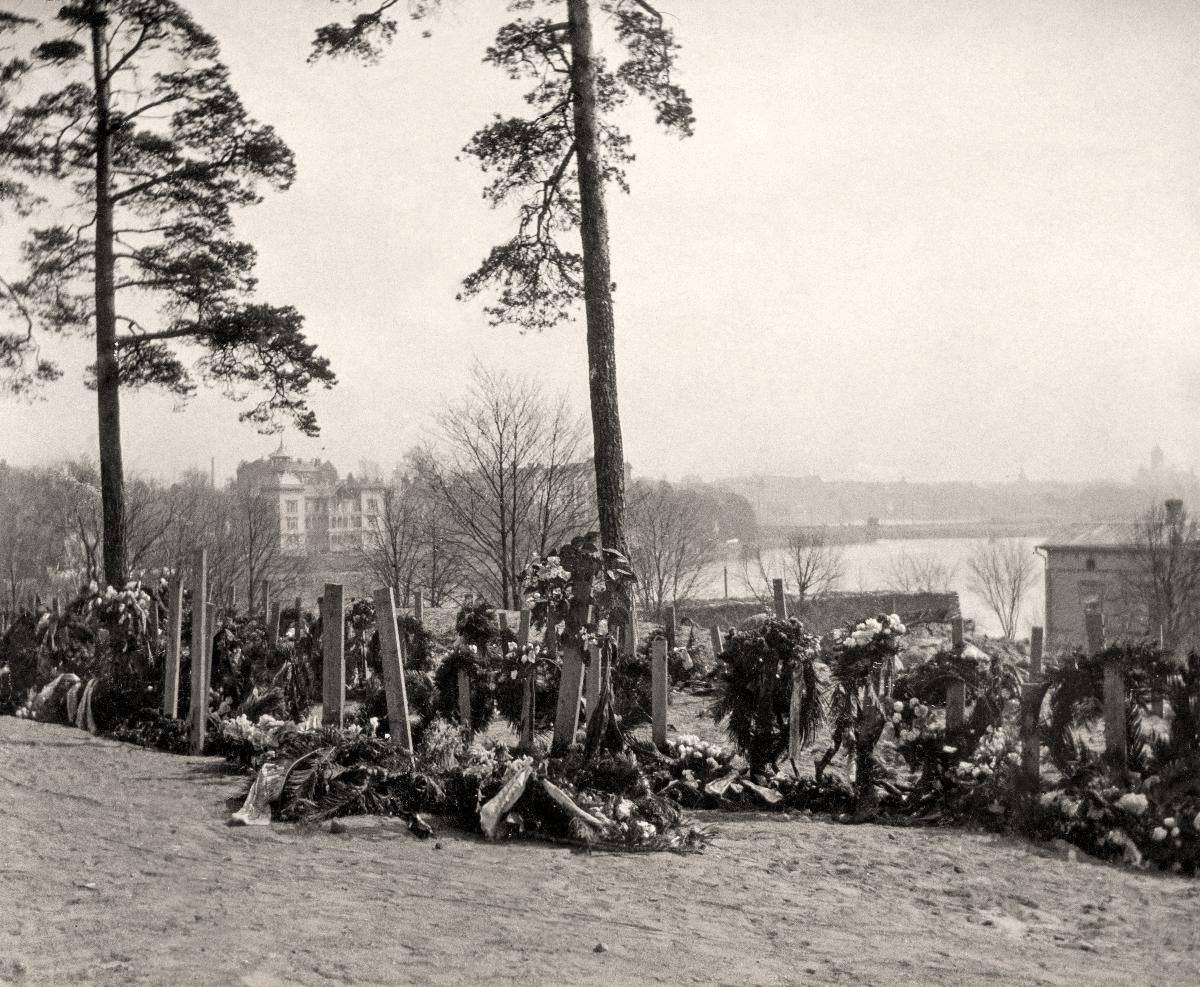
Mäntymäki vappuna 1918
Mäntymäki on First of May 1918
sisällön kuvaus: Punaisten hautoja Helsingin Mäntymäellä vapun aamuna 1.5.1918. sisällön kuvaus: Graves of the Reds on Mäntymäki hill in Helsinki on the morning of 1.5.1918.
Vuosi: 1918
Paikka: Suomi; Suomi, Uusimaa, Helsinki
Aiheet: vappu; punaiset (Suomen sisällissota); haudat; Suomen sisällissota; kuolleet; May Day; Reds (Finnish civil war); graves; hill; first of may; finnish civil war; Finnish Civil War; deceased people; första maj; röda (finska inbördeskriget); gravar; finska inbördeskriget; döda